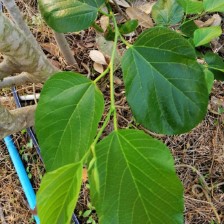
Variety: TaiwanMeacho